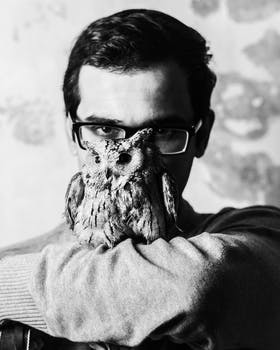
Label: No Watermark